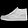
Label: Sneaker